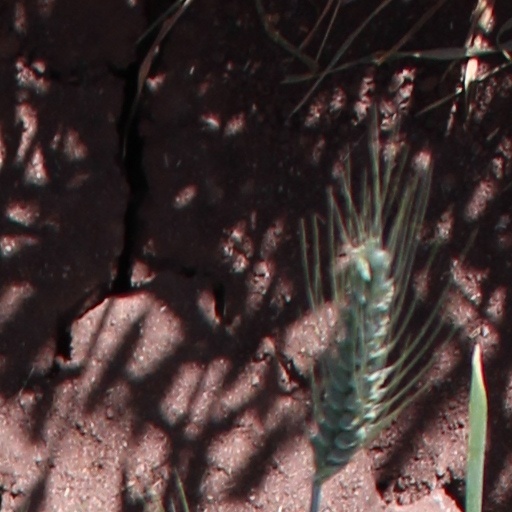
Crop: wheat